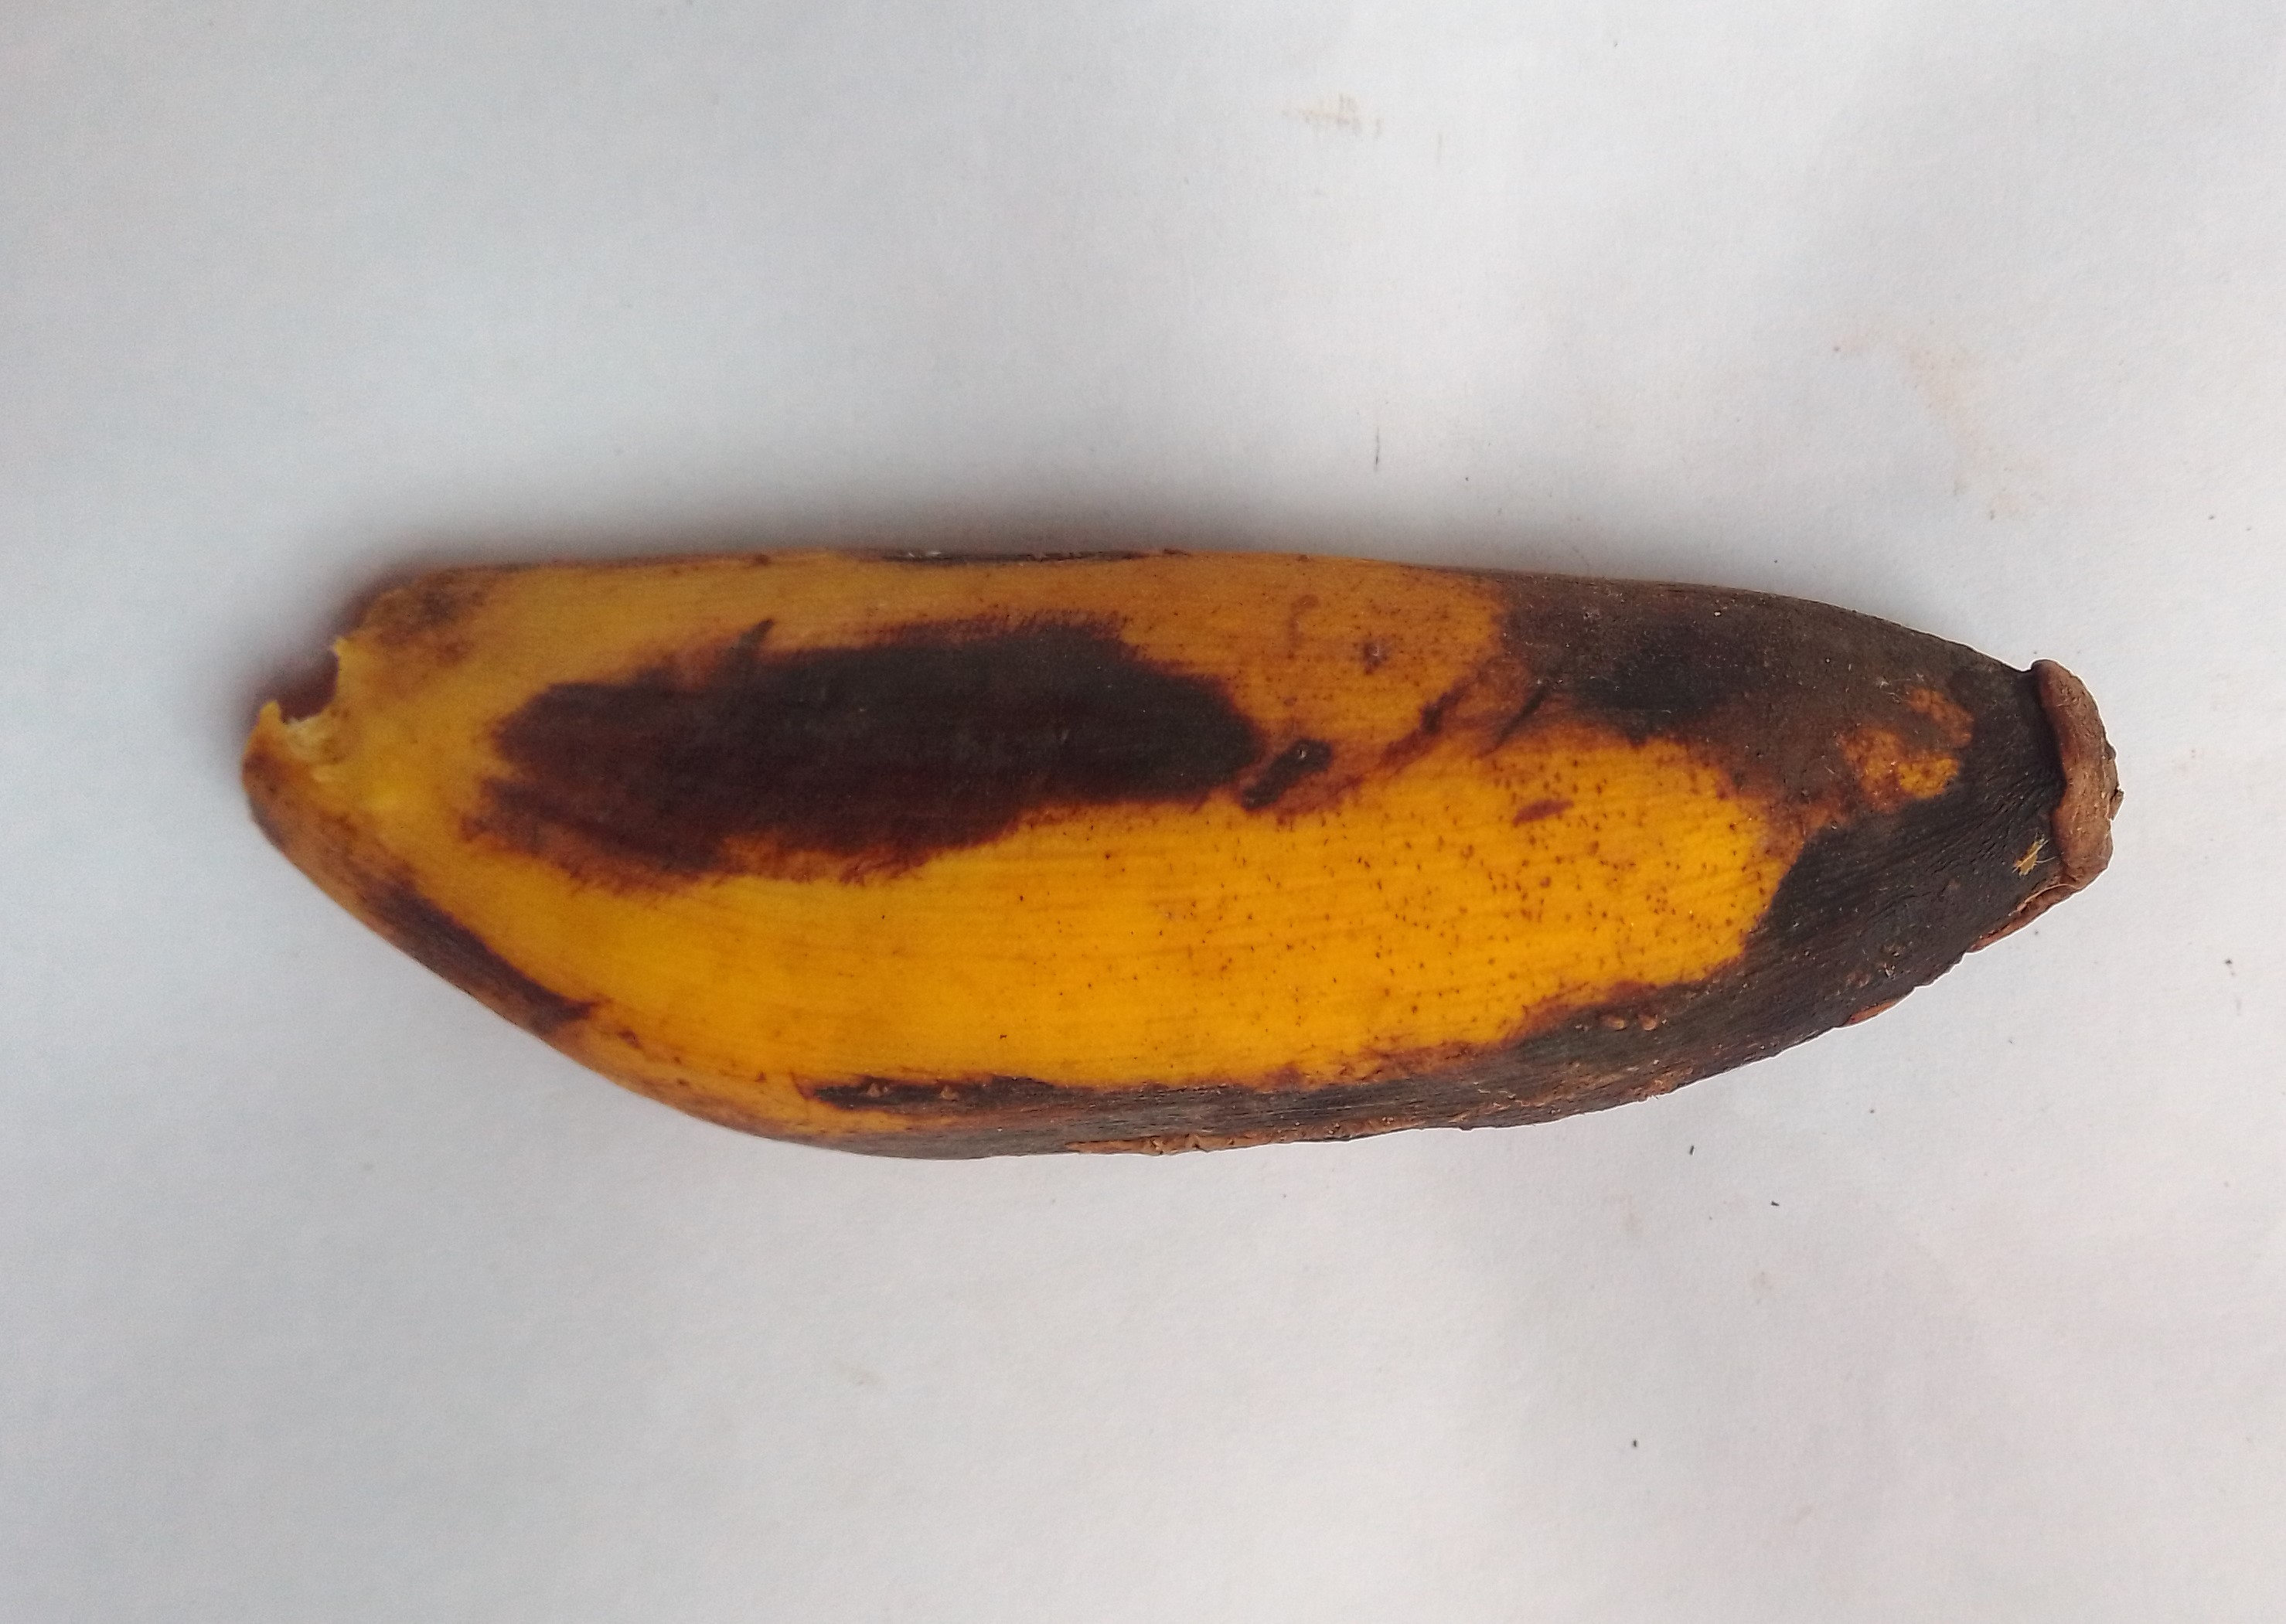
Fruit: banana
Condition: rotten